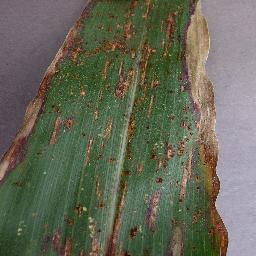
Label: Corn_(Maize)___Northern_Leaf_Blight